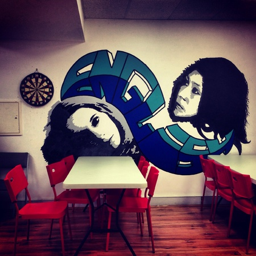
graffiti on the wall in lounge